History of swimming

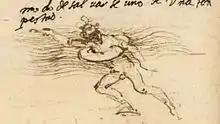
Lifebelt sketch by Leonardo da Vinci (circa 1488–90).

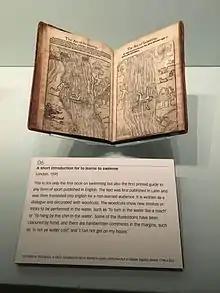
The book "A short introduction for to learn to swim" - British Library

Since swimming was done in a state of undress, it became less popular as society became more conservative in the Early Modern period. Leonardo da Vinci made early sketches of lifebelts.